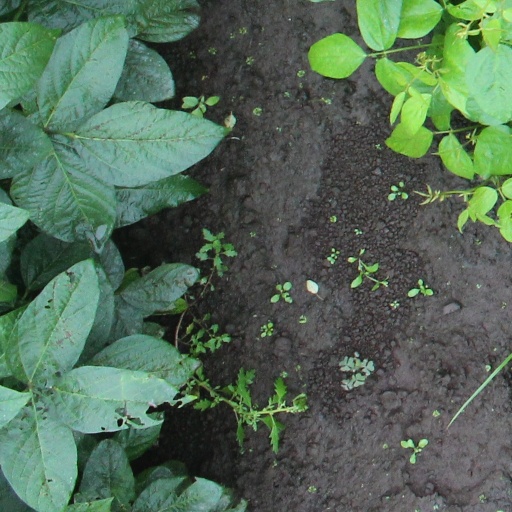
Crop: soybean